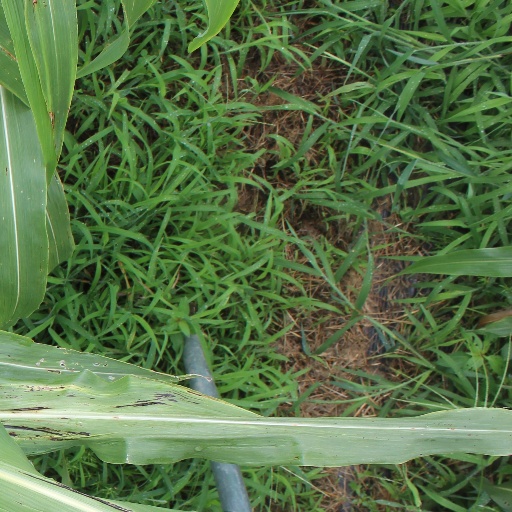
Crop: sorghum